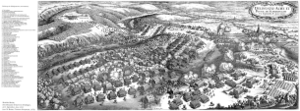
1634 est une année commune commençant un dimanche.